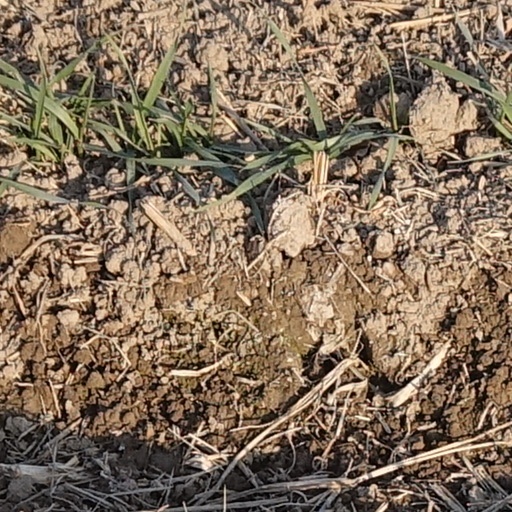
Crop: wheat